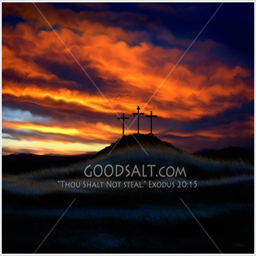
crosses on a hill at sunrise